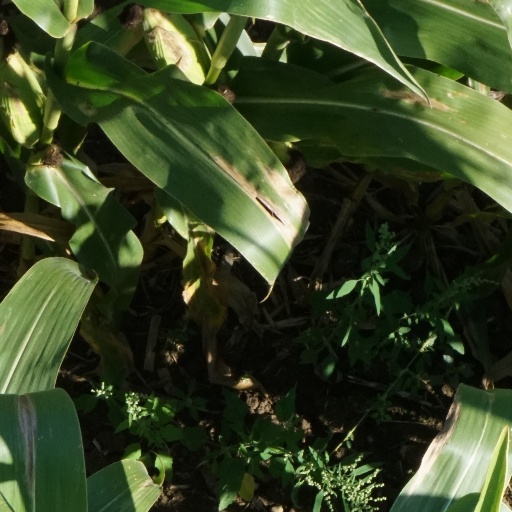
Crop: maize; corn